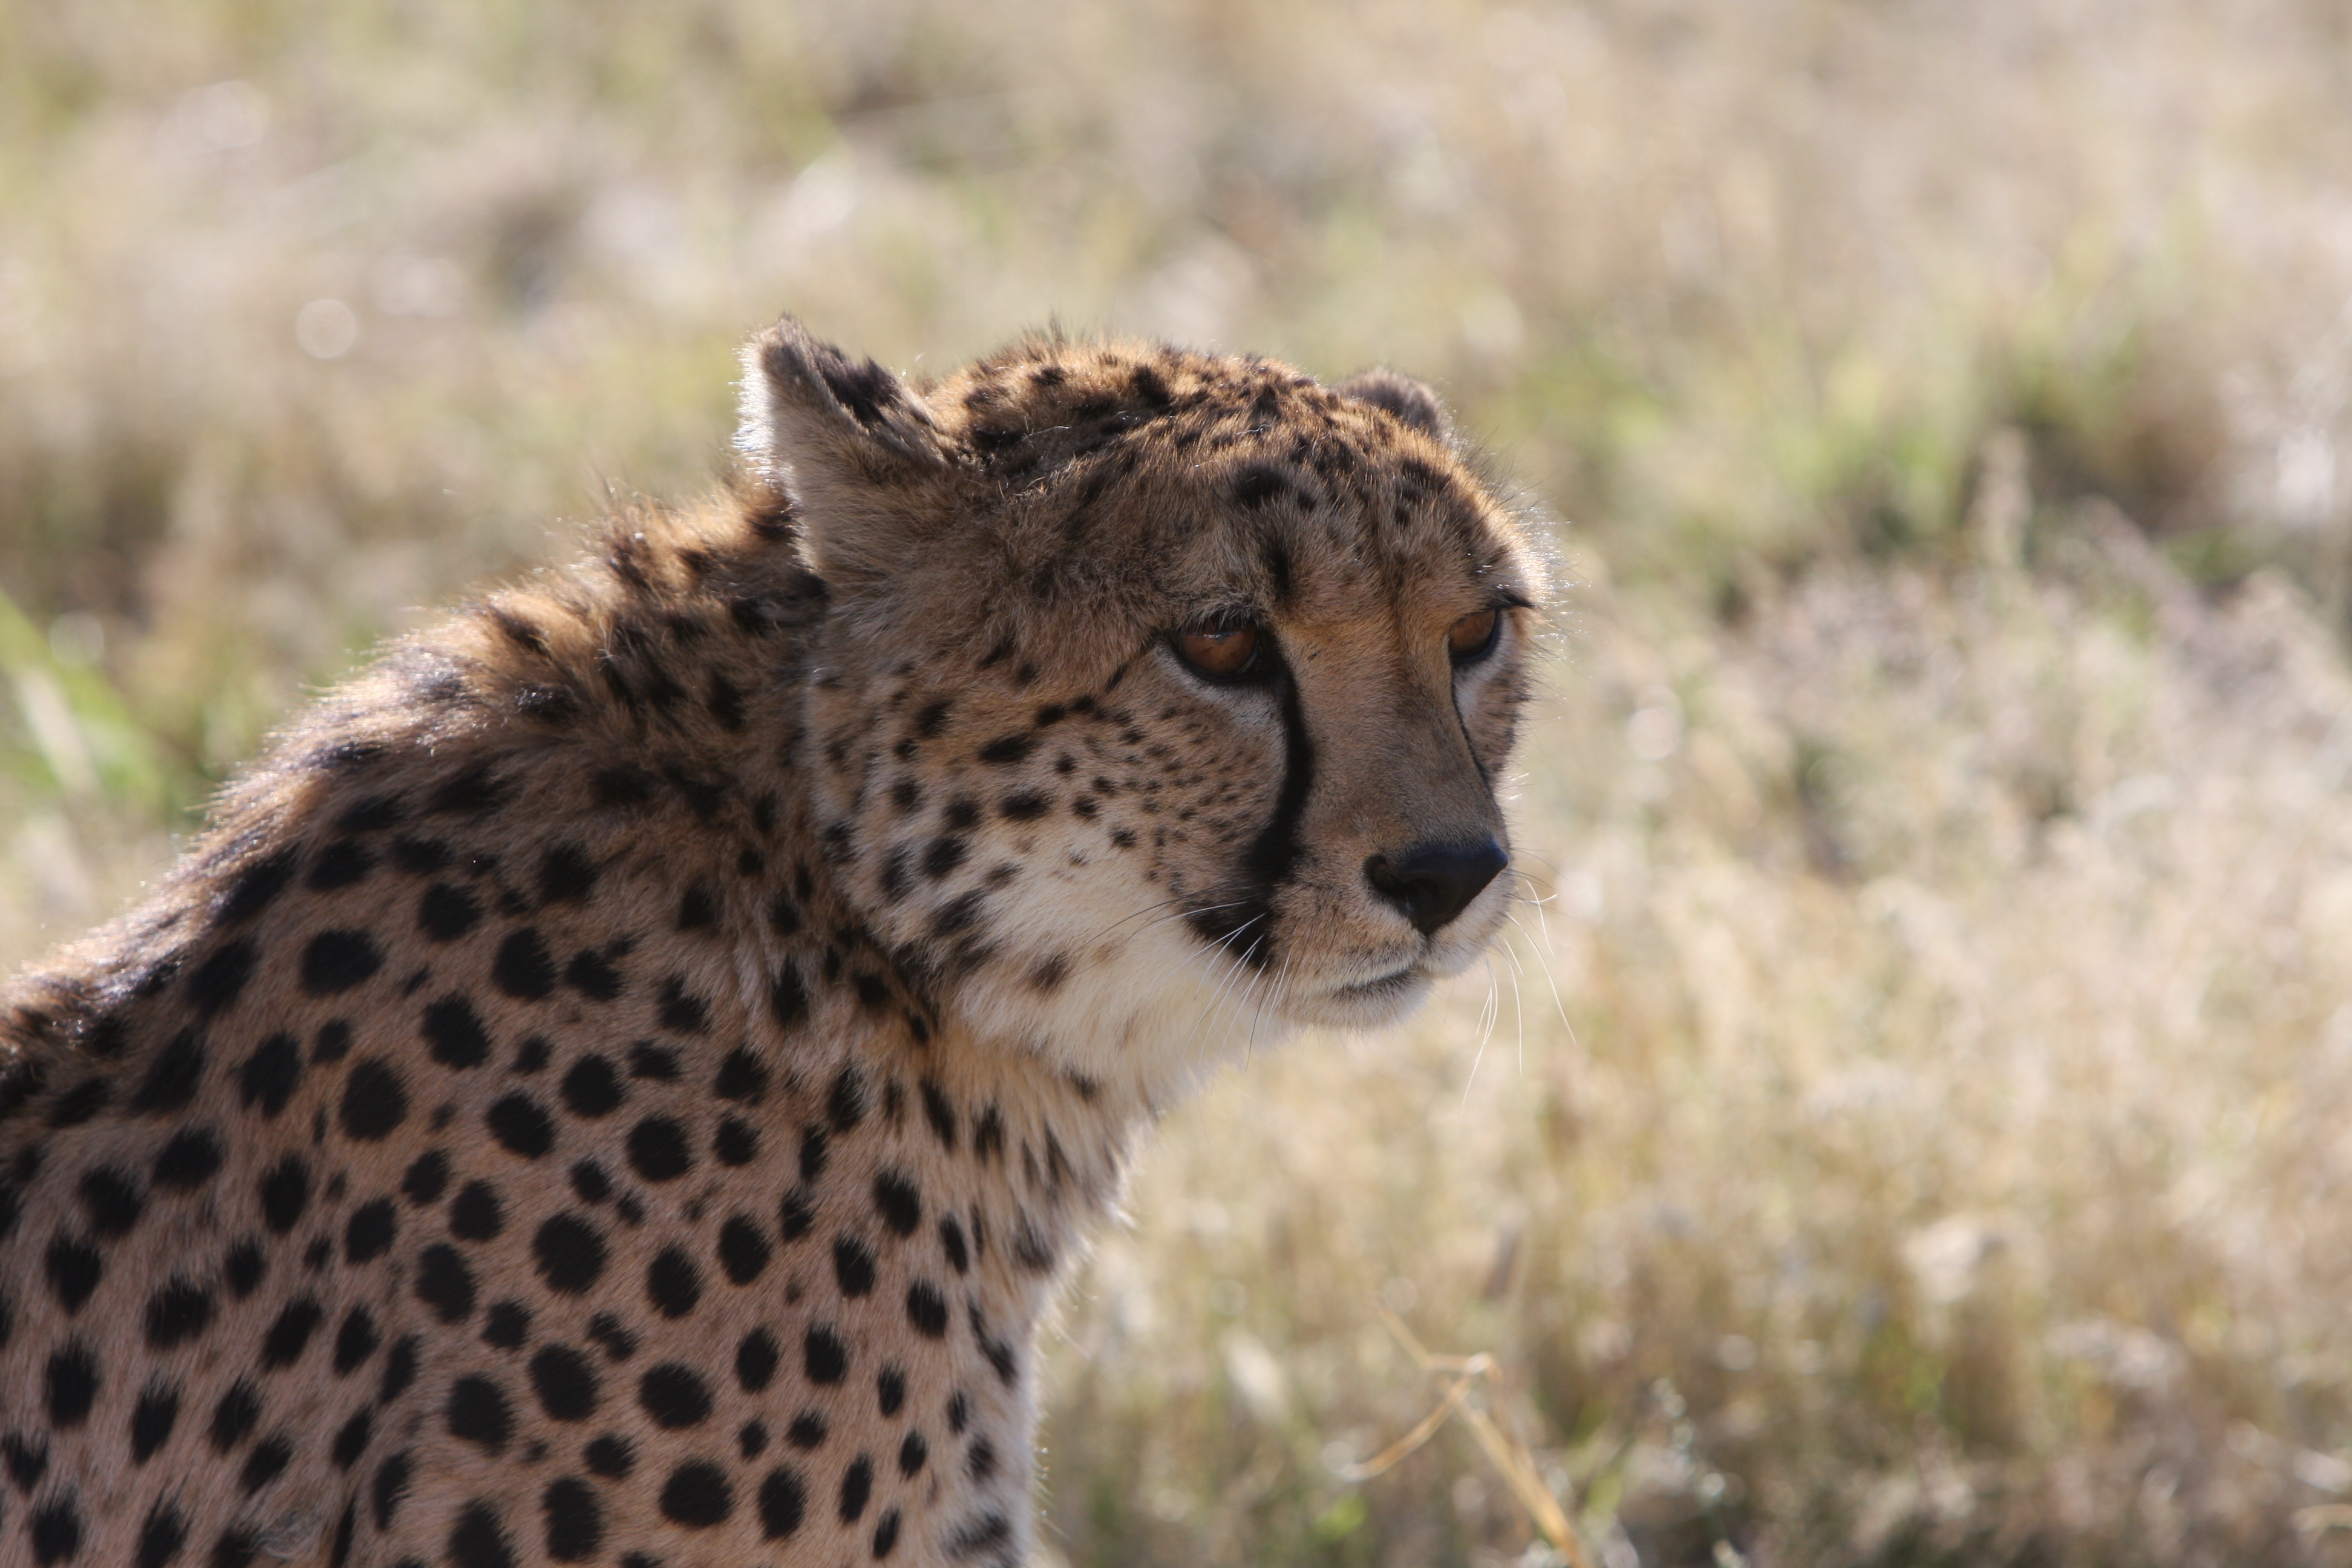
nature, adventure, animal, wildlife, wild, feline, mammal, predator, fauna, savanna, leopard, cheetah, whiskers, vertebrate, safari, south africa, wild animals, namibia, small to medium sized cats, cat like mammal